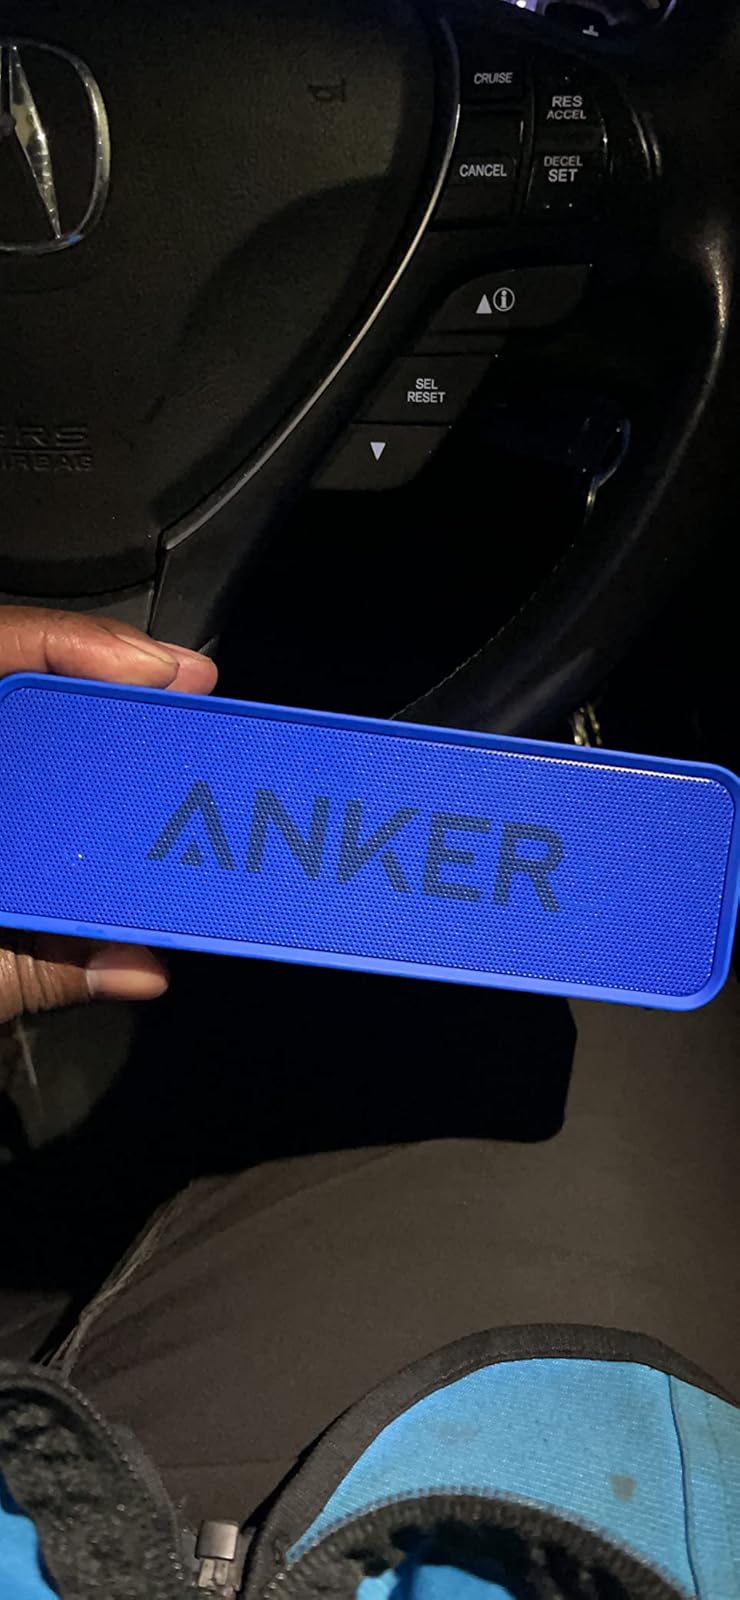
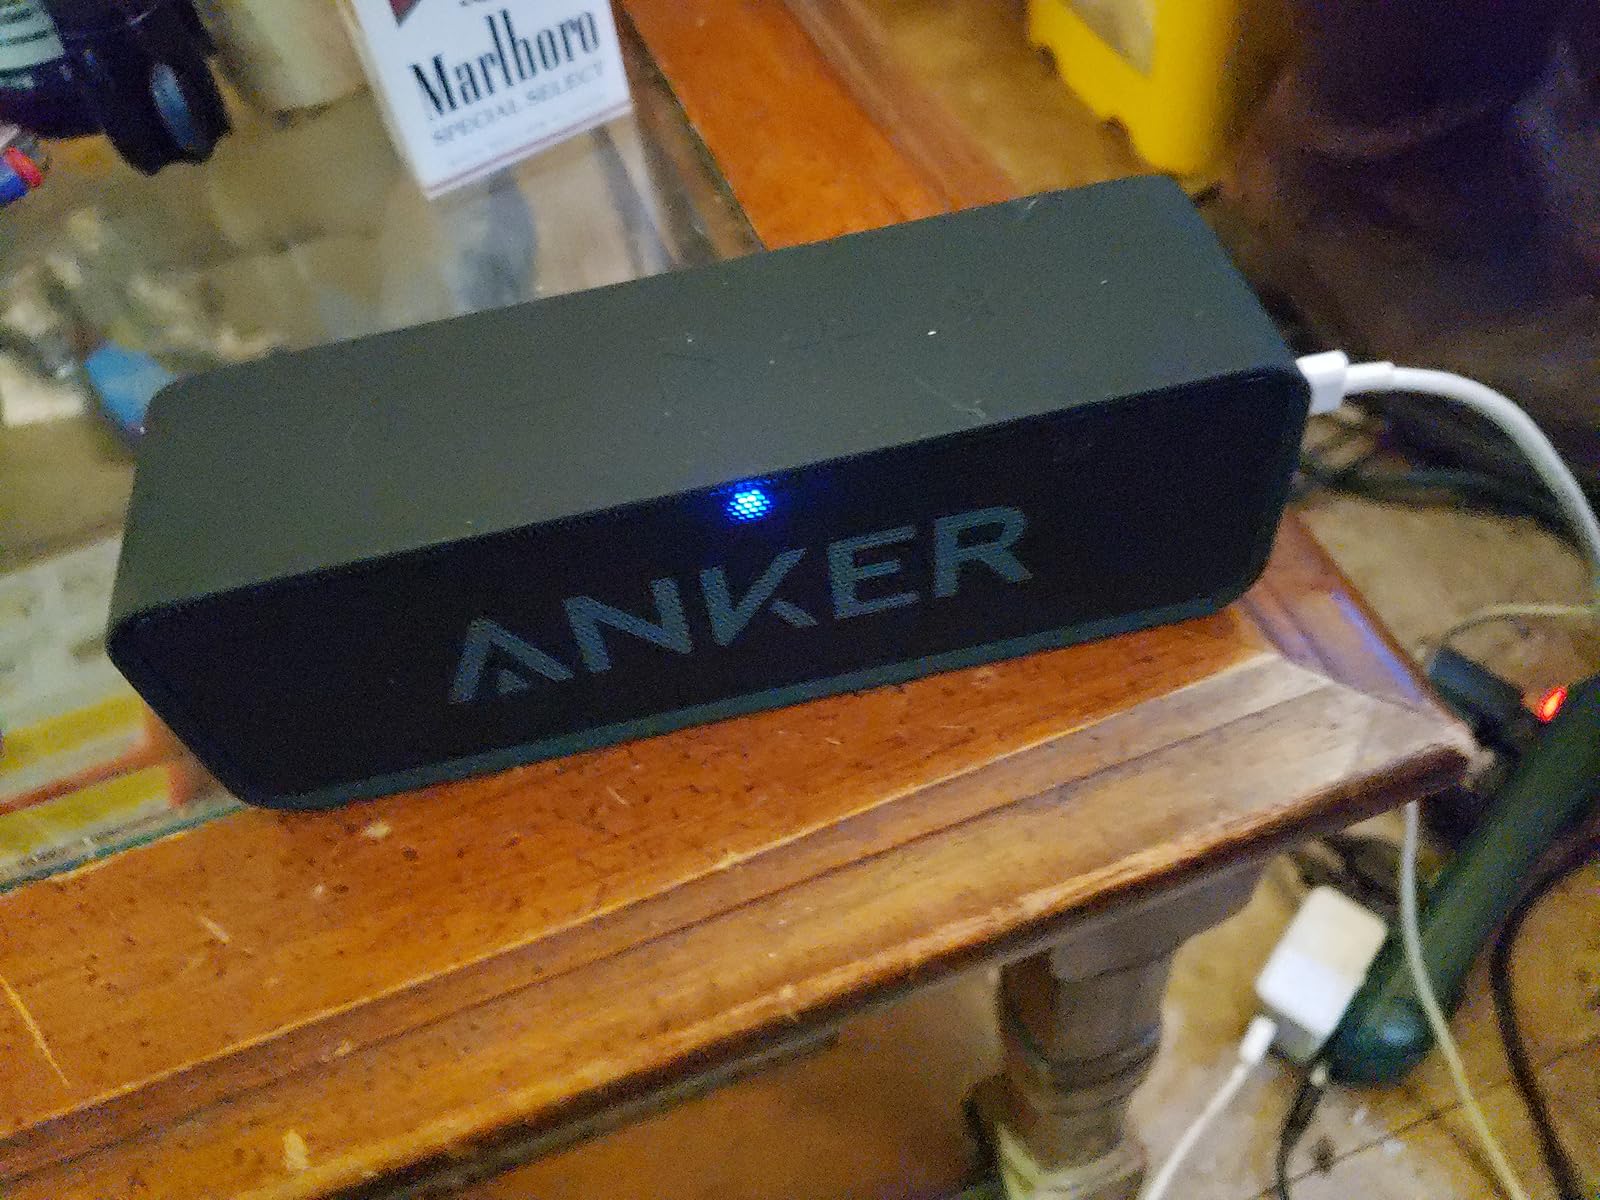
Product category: speaker
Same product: no